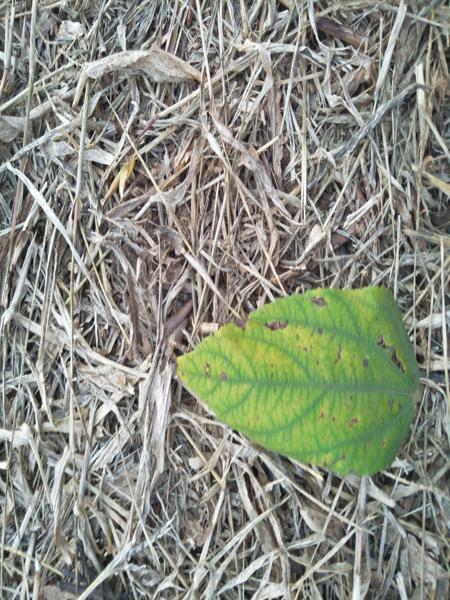
Plant: Gasagase